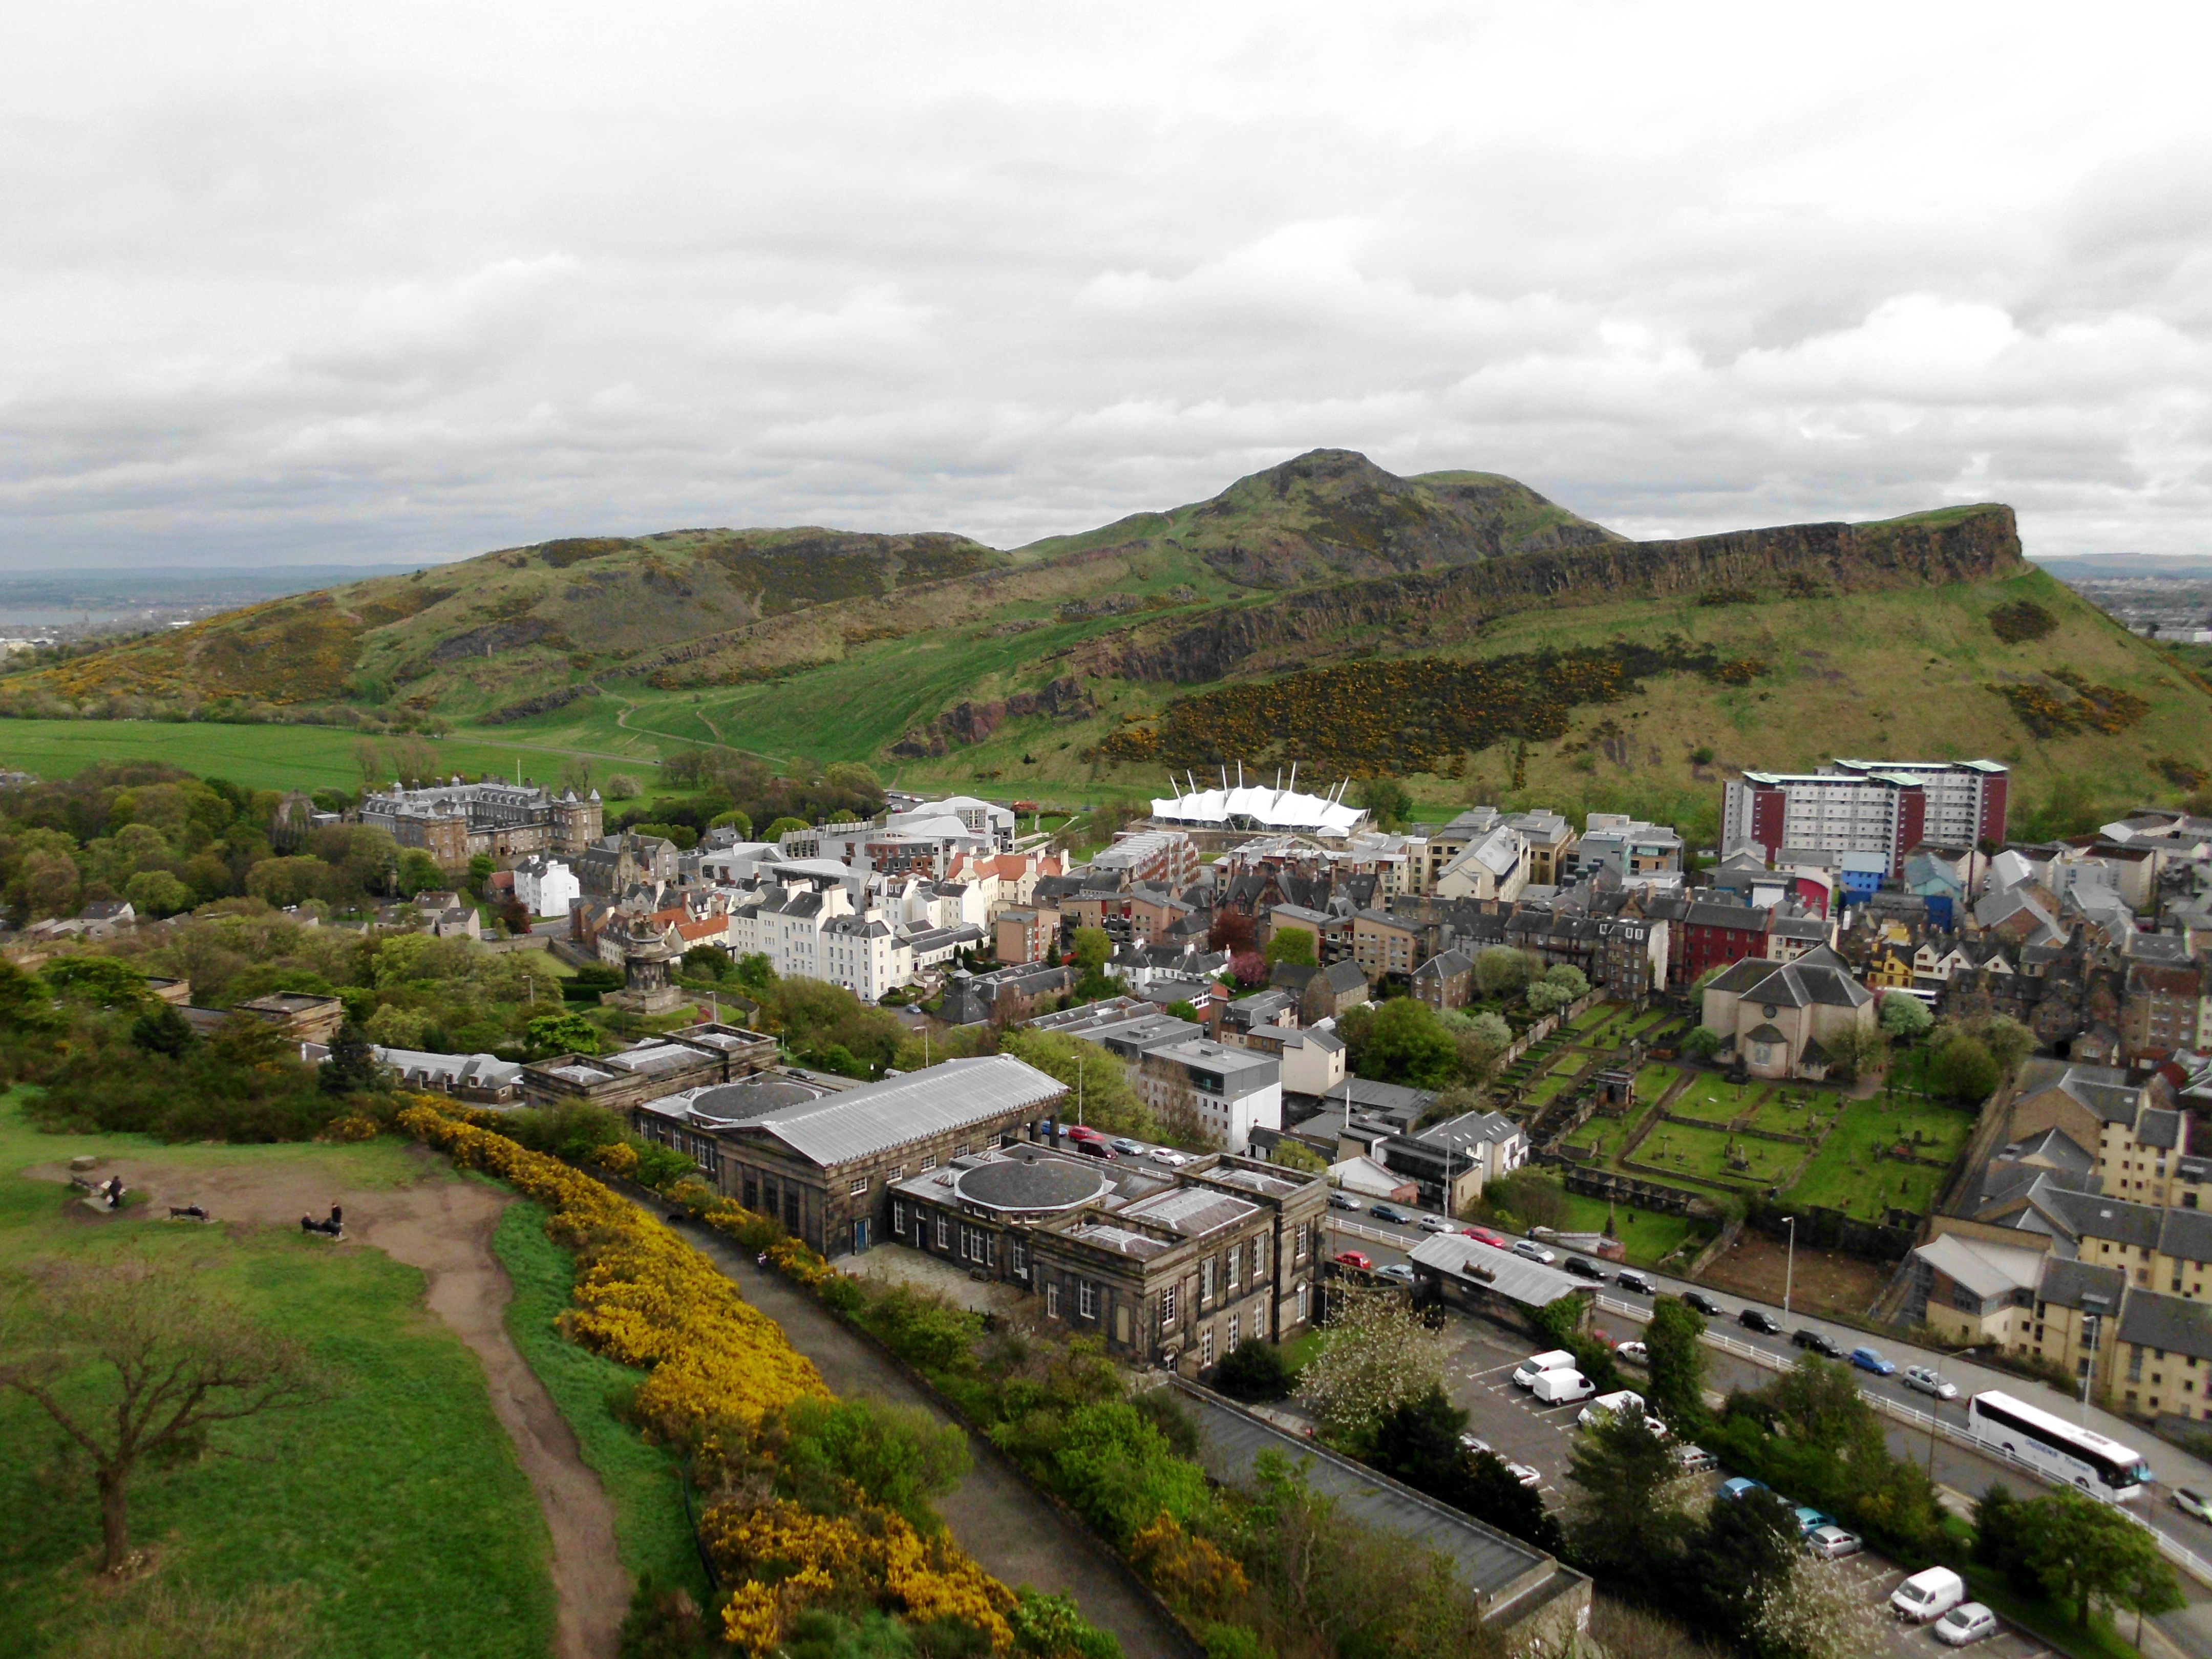
landscape, coast, mountain, hill, town, mountain range, panorama, village, suburb, tourism, estate, edinburgh, rural area, bird's eye view, holyrood, aerial photography, residential area, scottish parliament, geographical feature, human settlement, arthurs seat